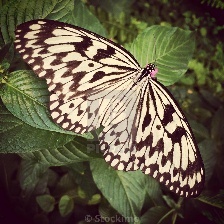
Species: PAPER KITE